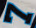
Number: 7